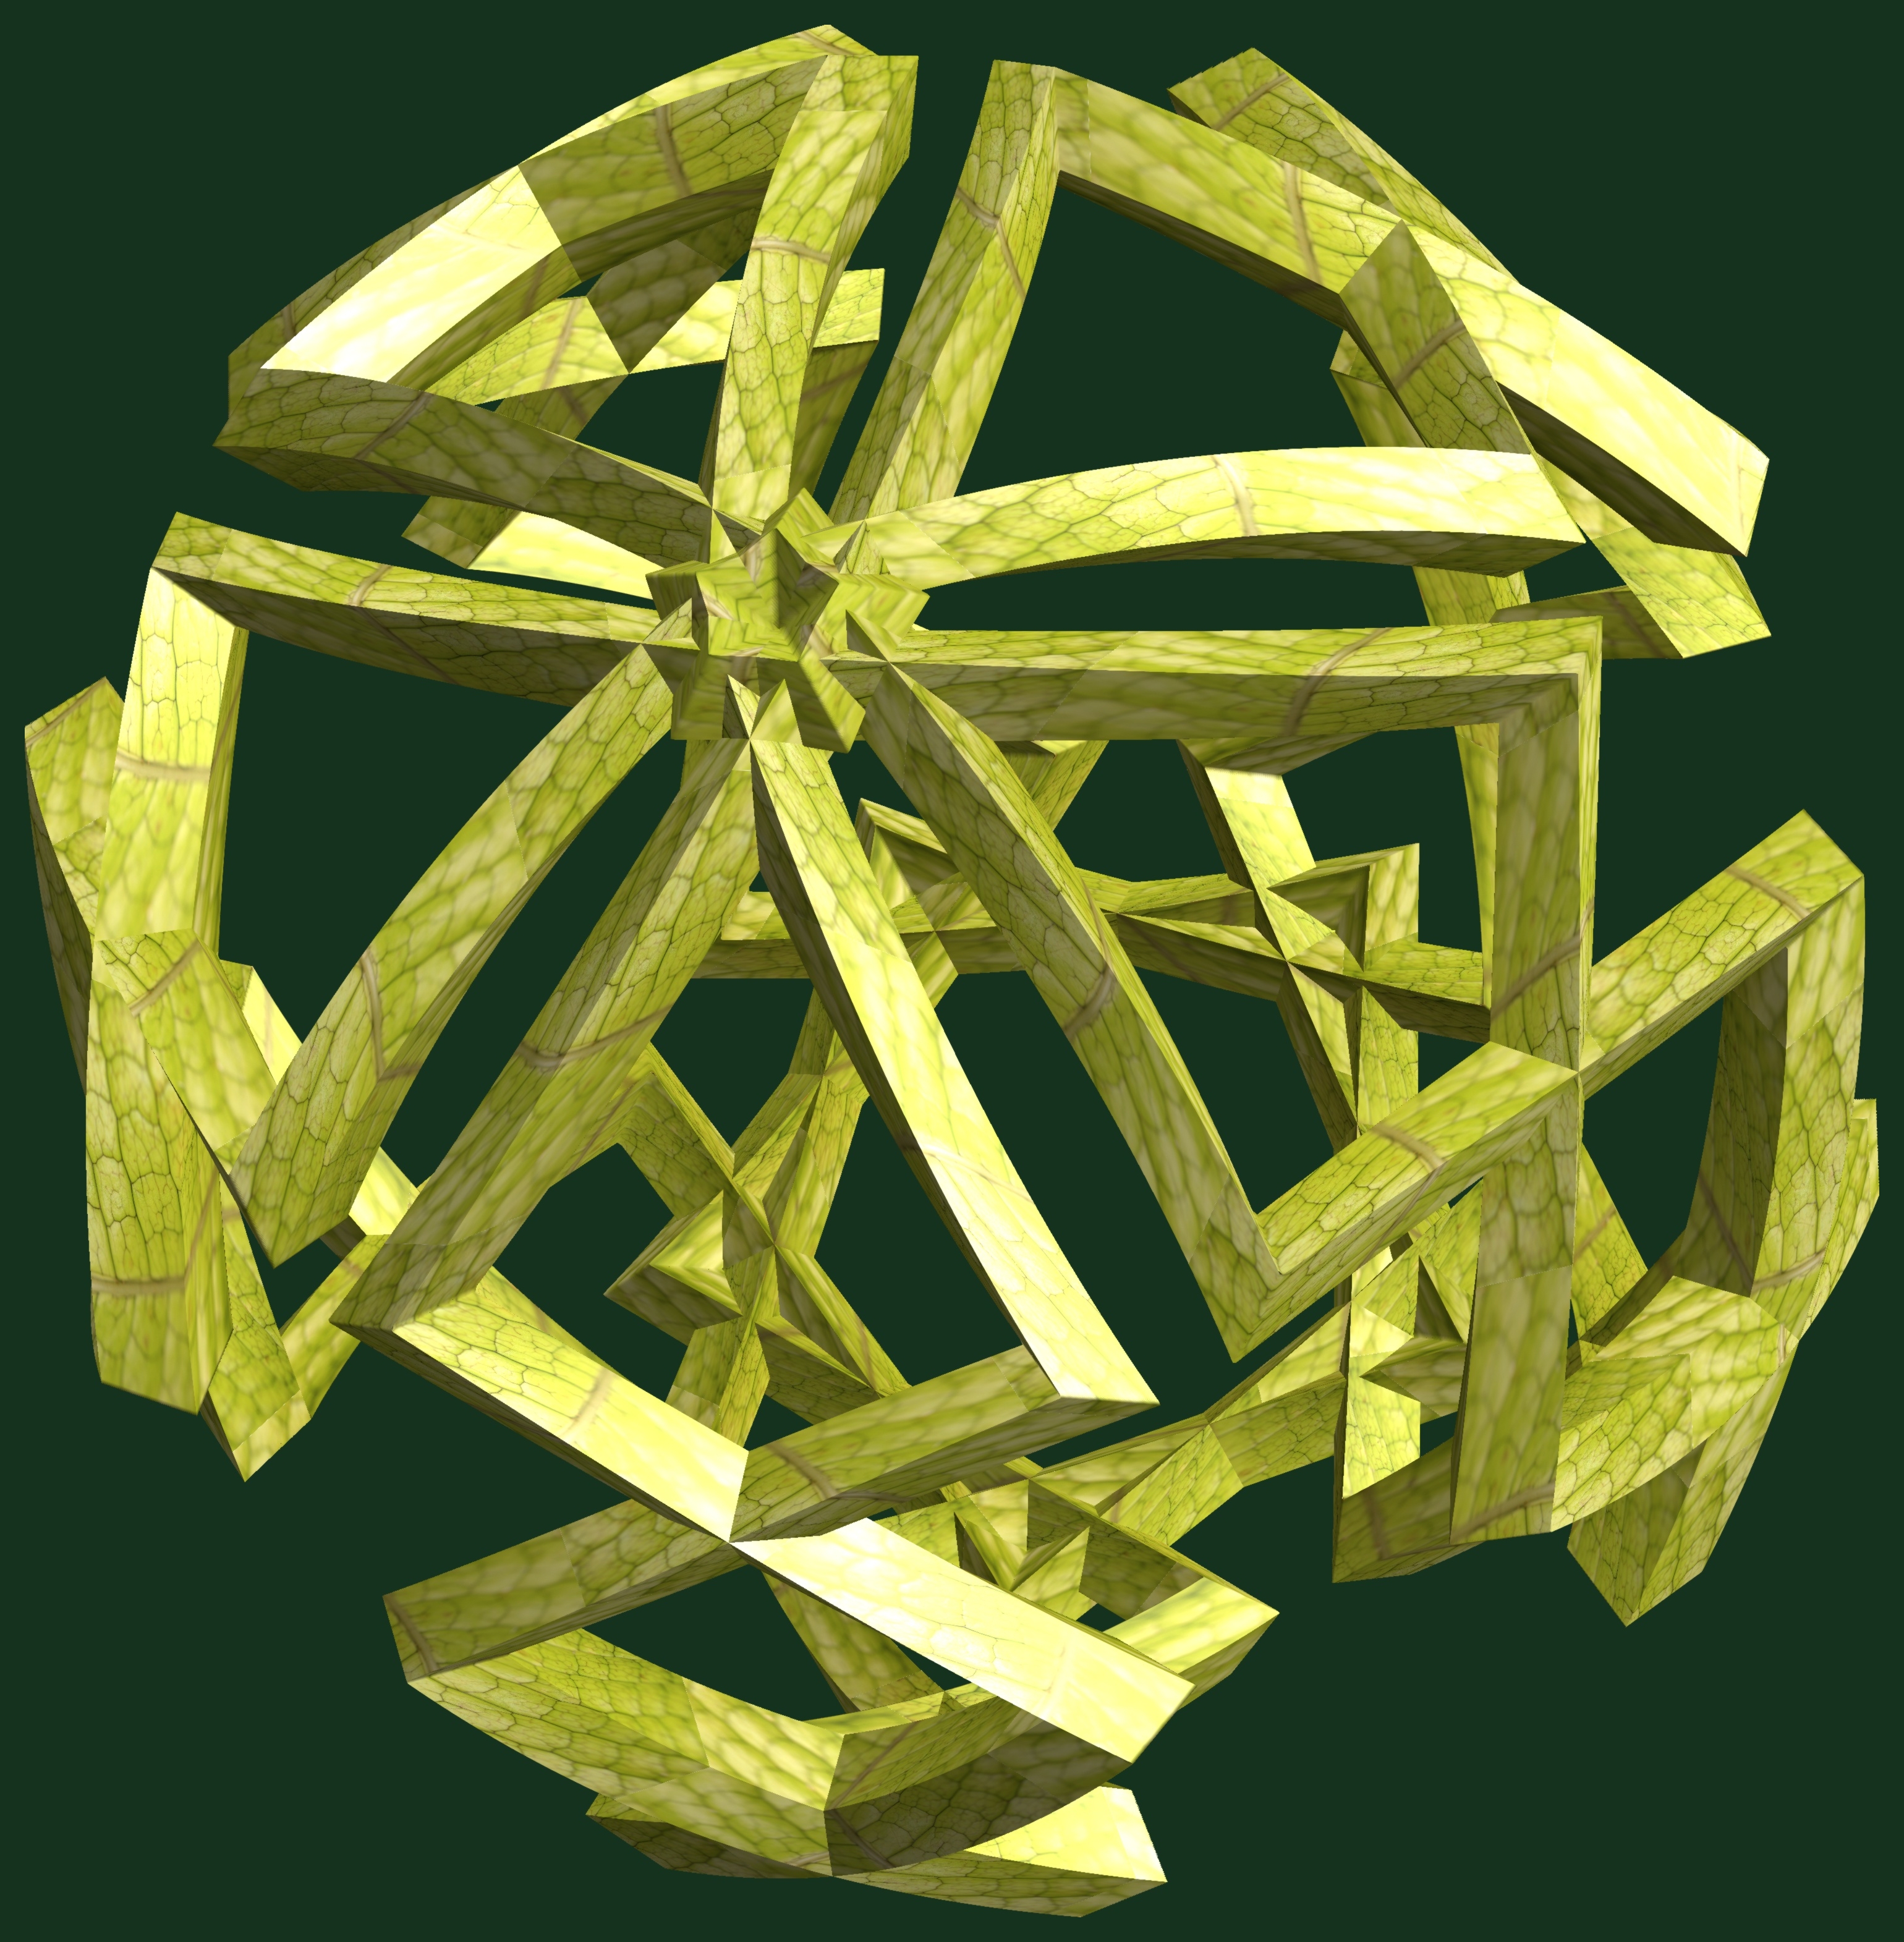
abstract, structure, texture, pattern, geometry, yellow, jewellery, sculpture, cool image, illustration, design, symmetry, 3d, graphic, diamond, shape, torus, mathematica, cg, parametricplot3d, code, program, algorithm, mapping, geometricsculpture, gemstone, fashion accessory